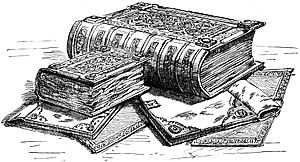
Domesday Book
Dommedagsbogen fra Historic Byways and Highways of Old England af Andrew Williams, 1900.
Domesday Book var normannernes grundlag for skatteopkrævning i England, de erobrede 20 år tidligere.